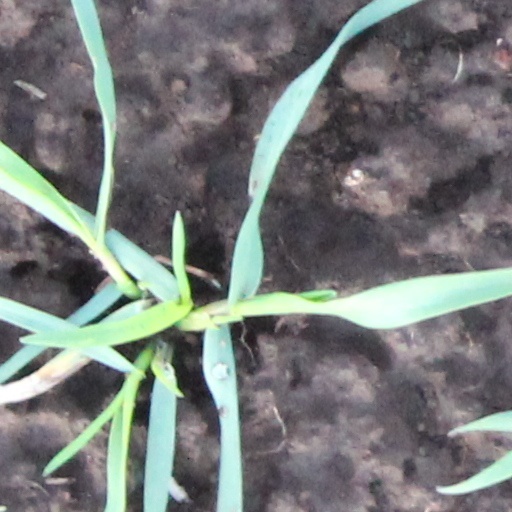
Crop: wheat